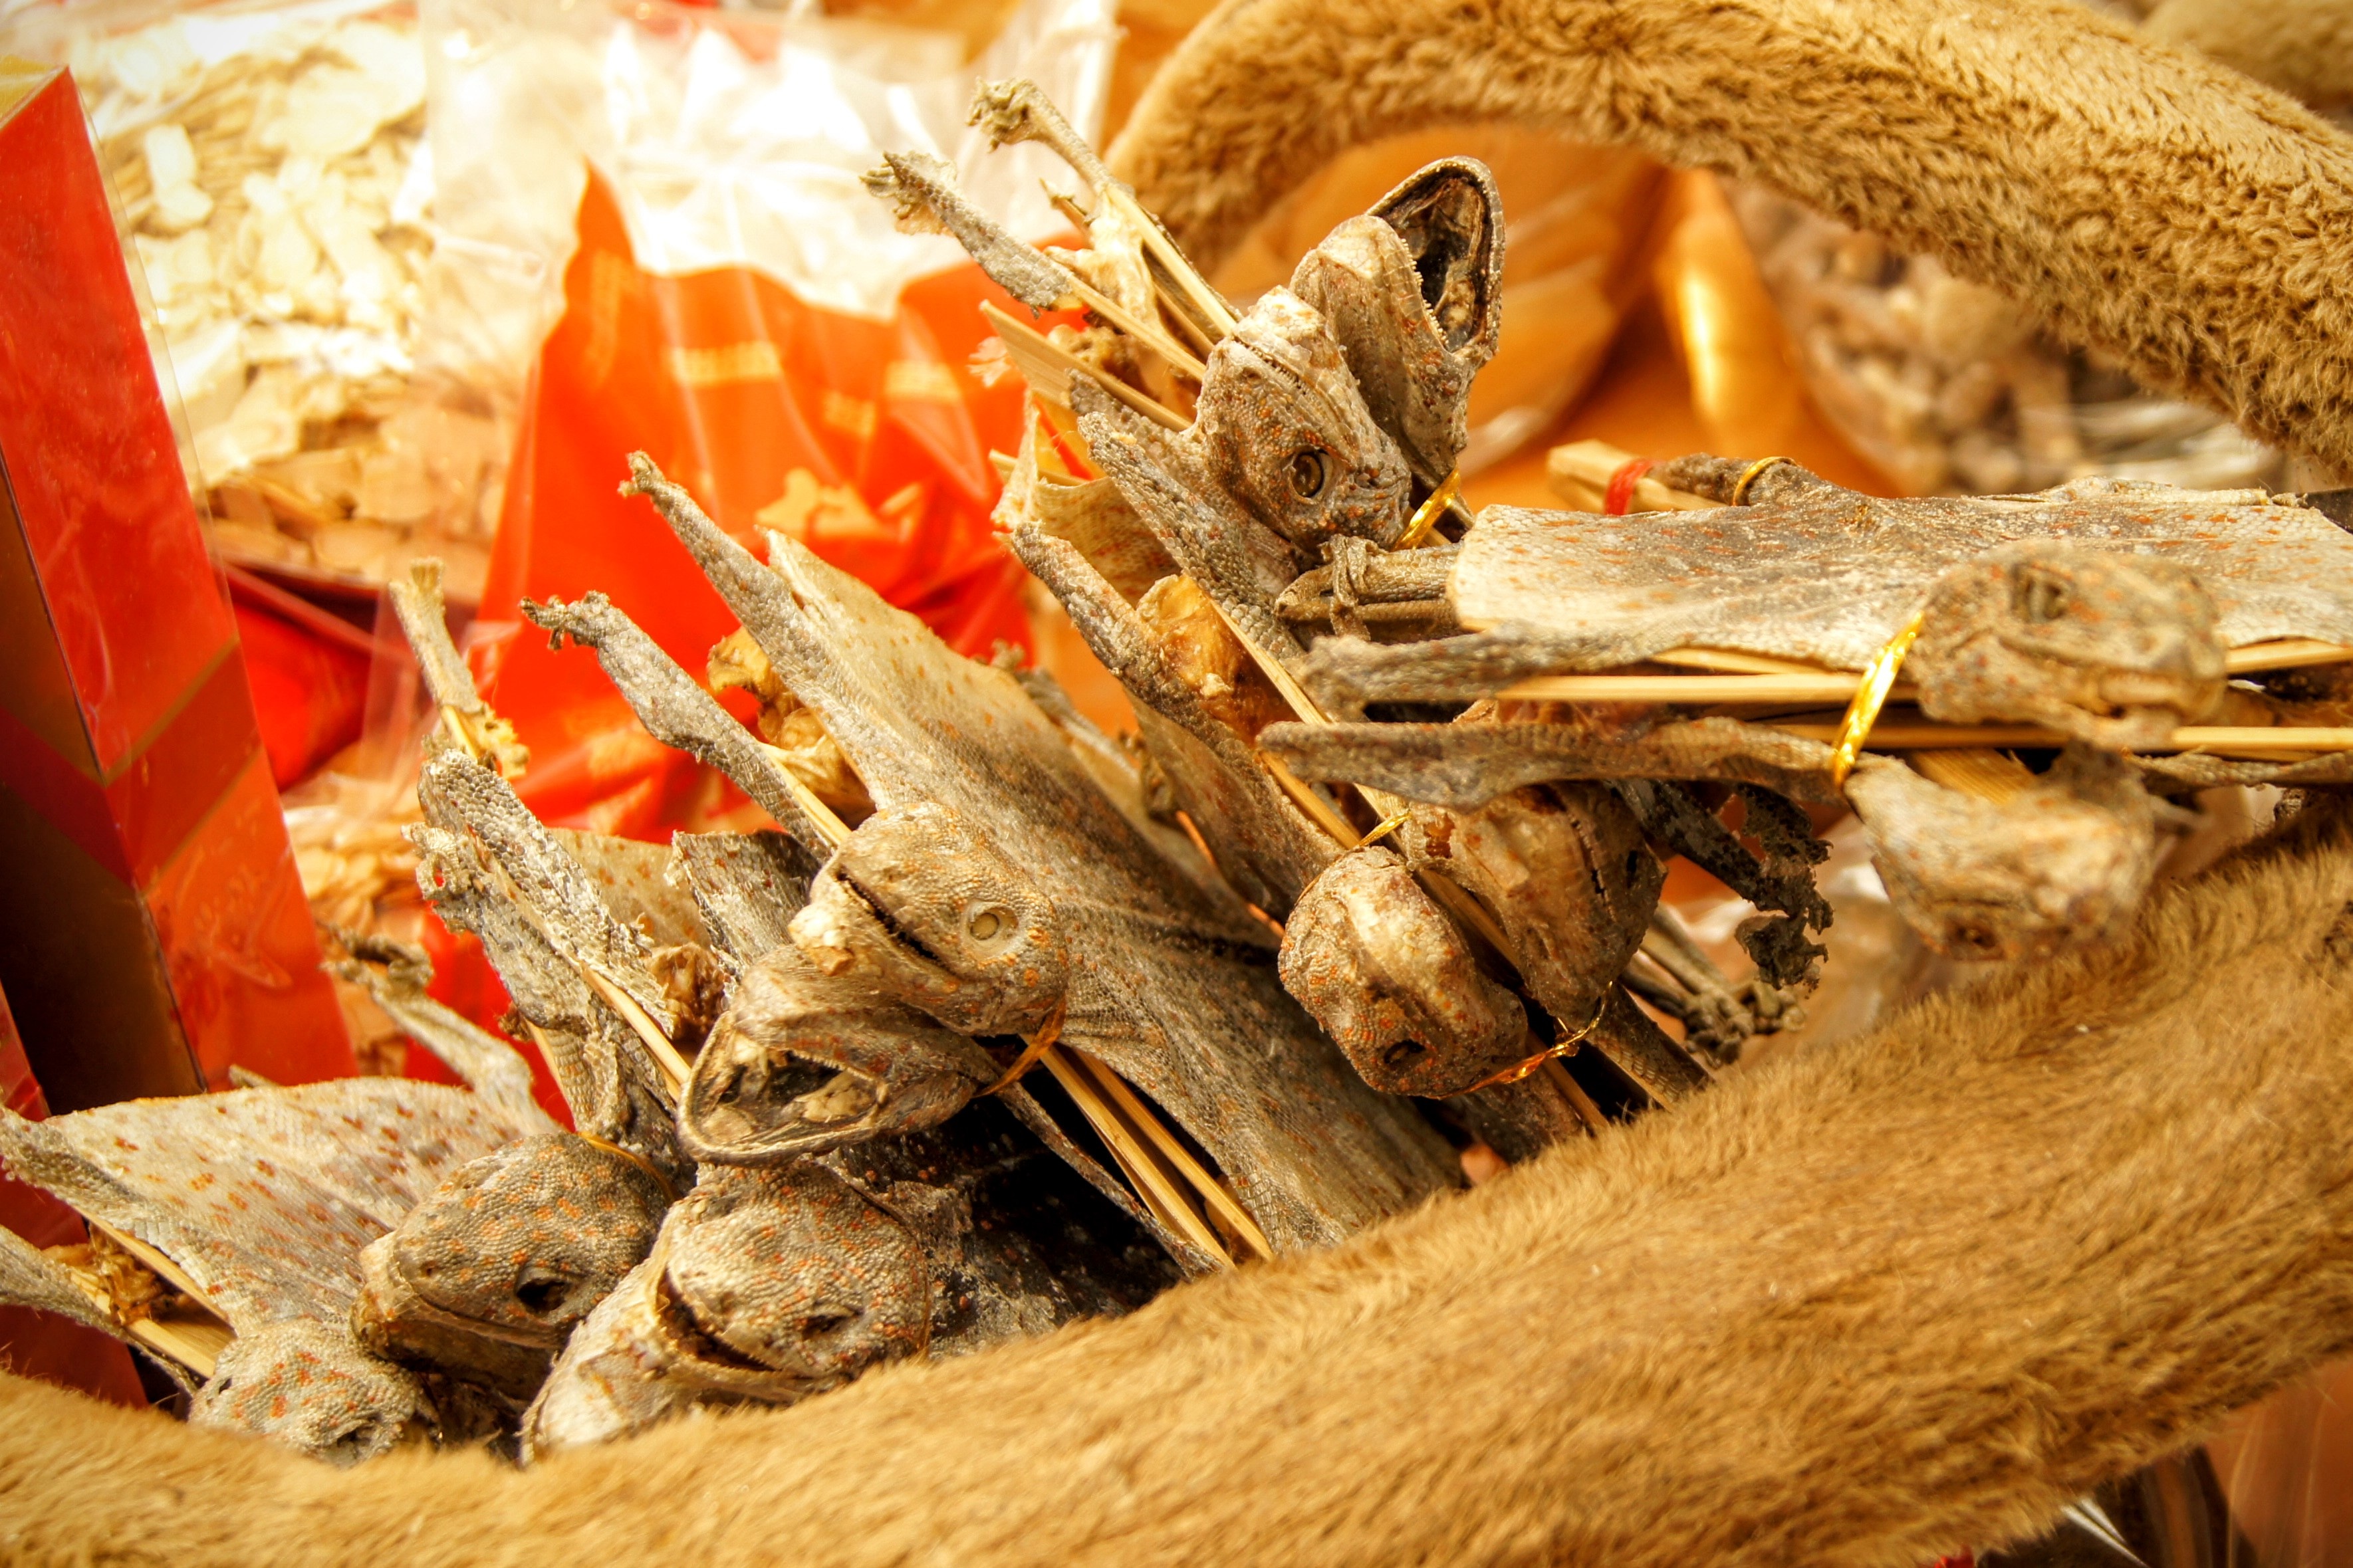
wood, dish, food, produce, grass family